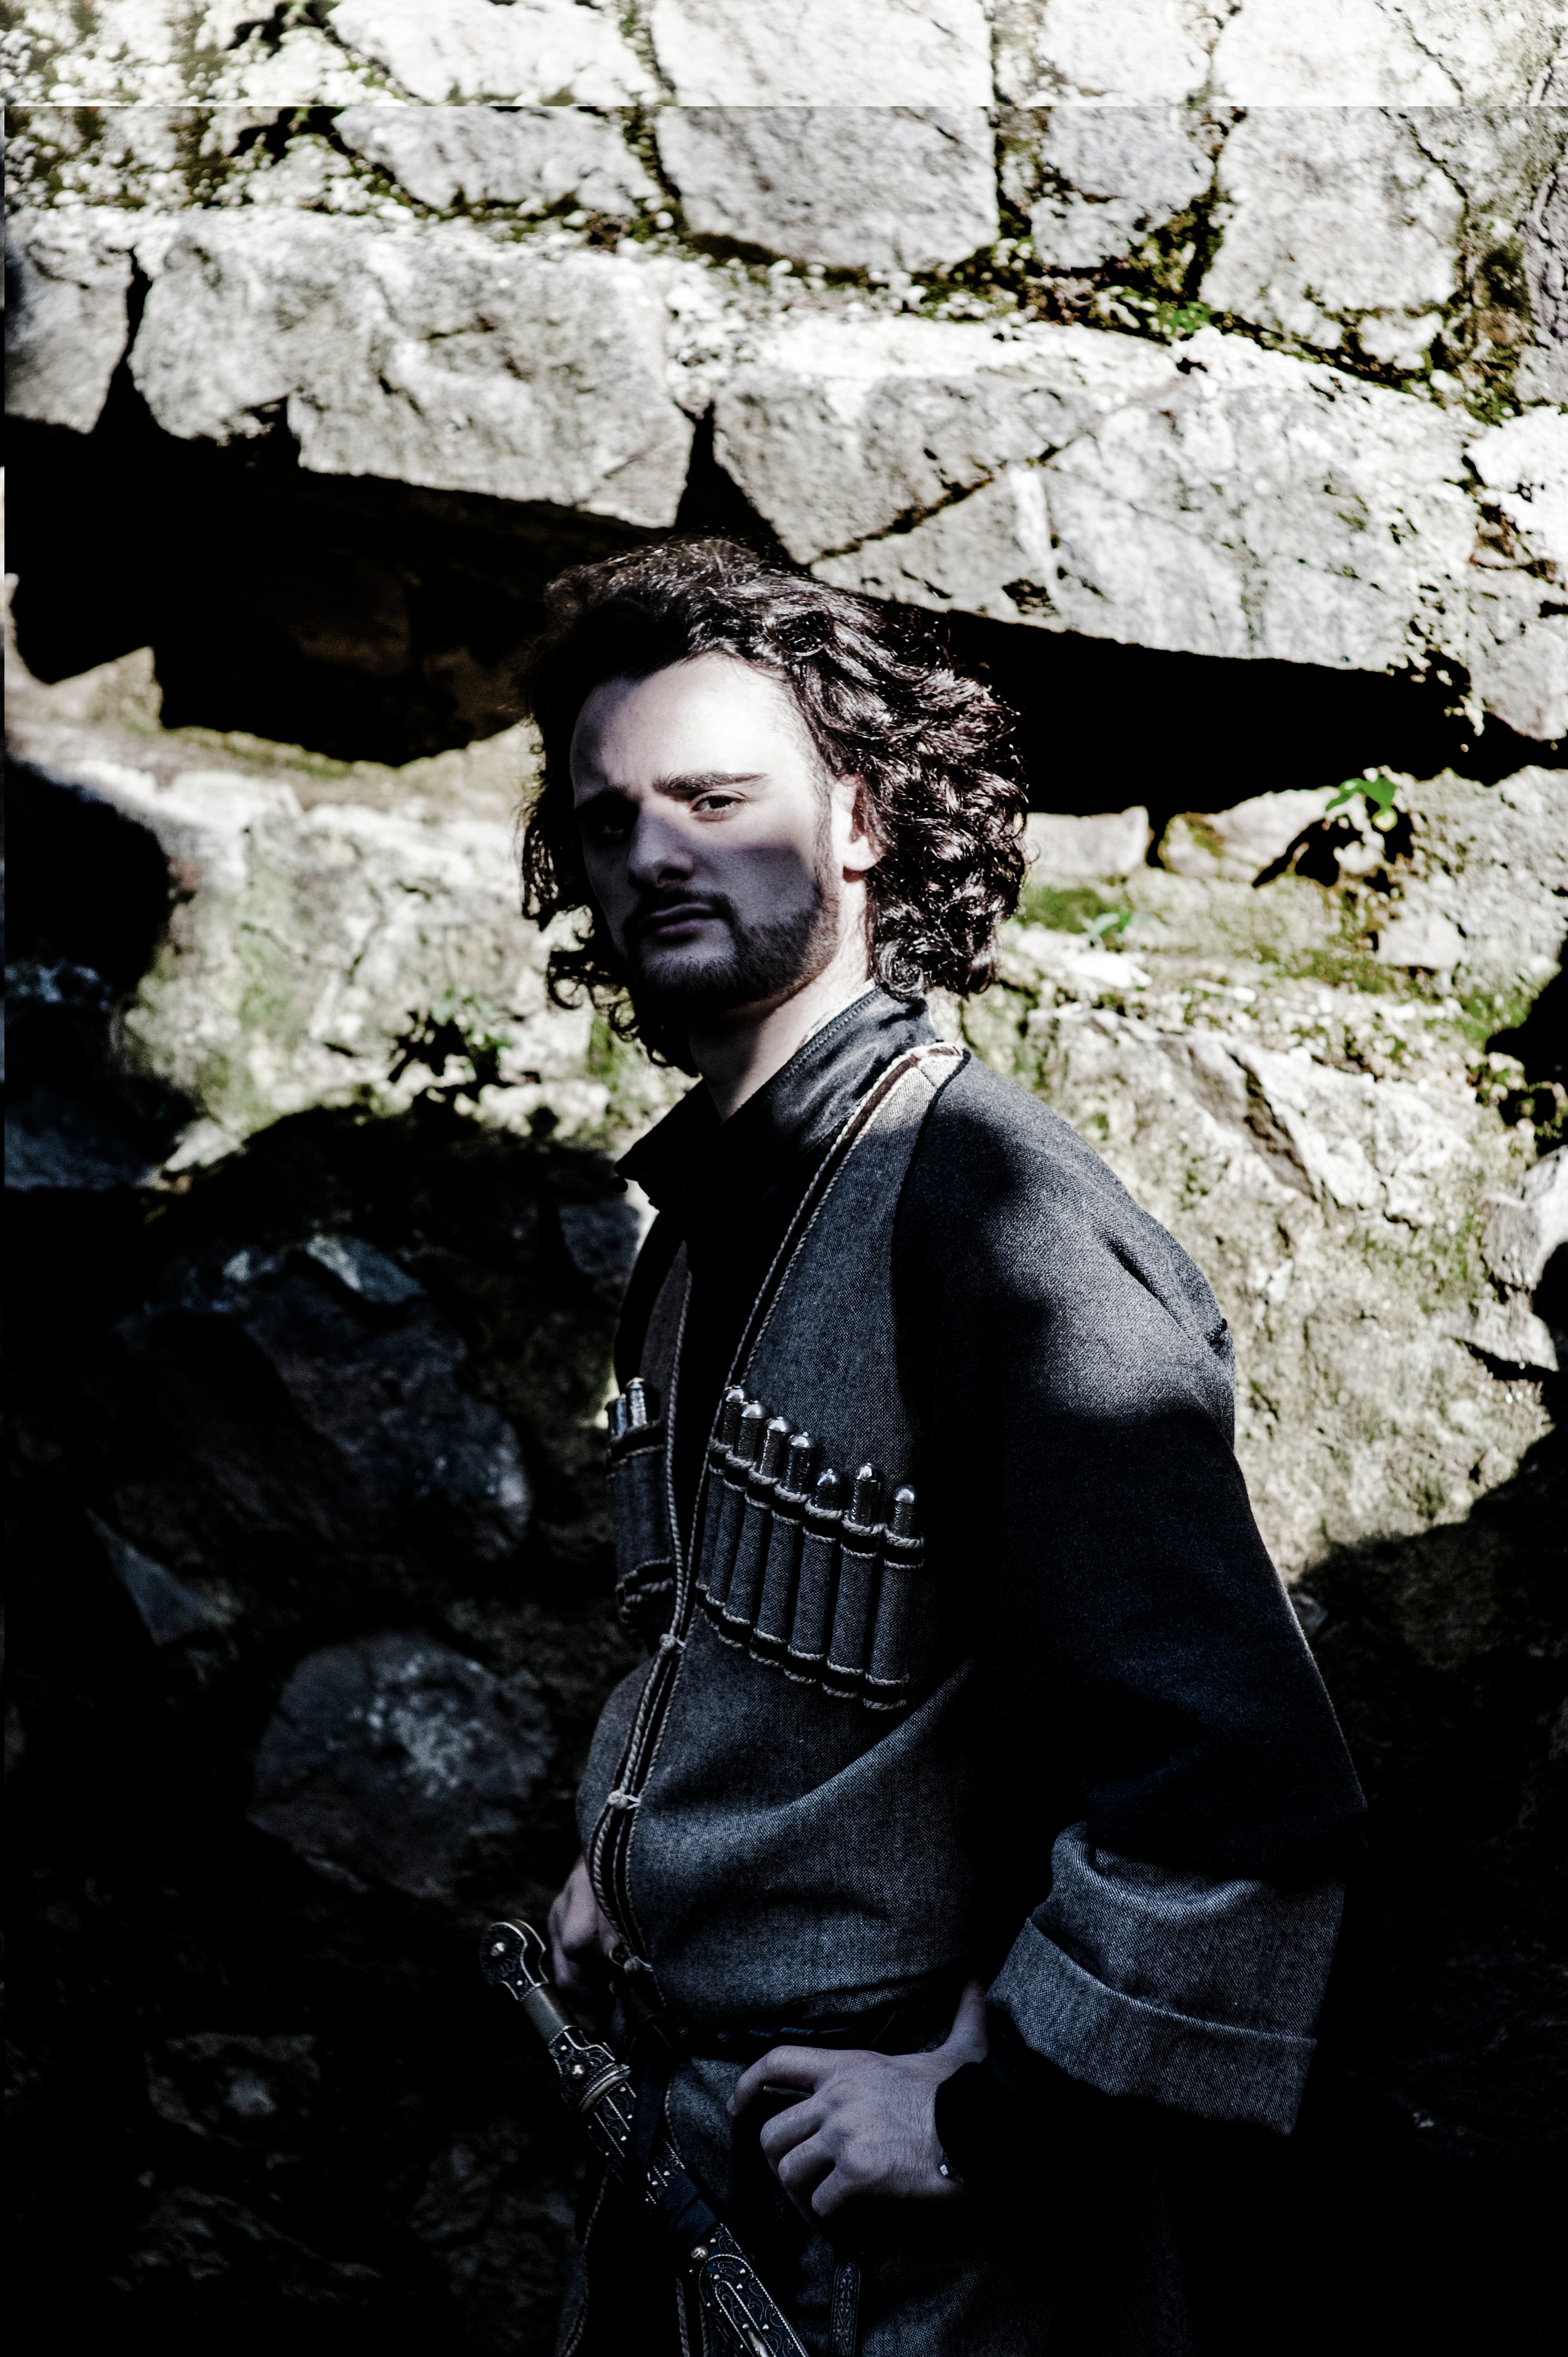
portrait, model, spring, darkness, fashion, clothing, black, lady, photograph, beauty, photo shoot, goth subculture